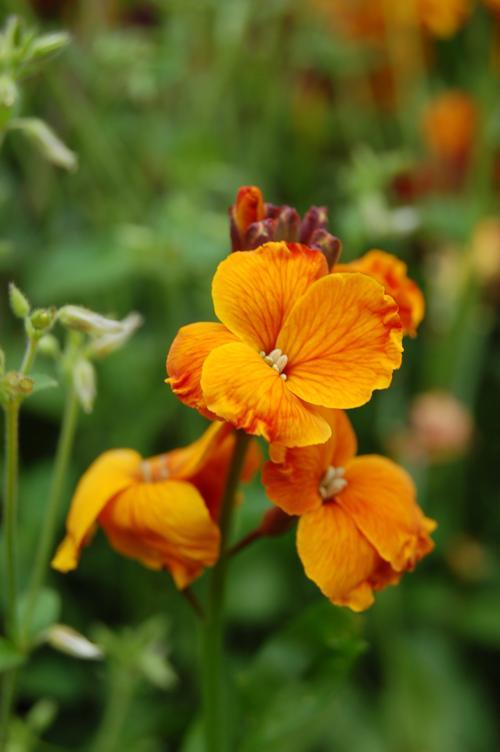
Label: wallflower